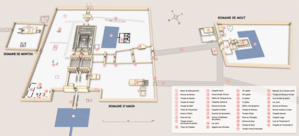
Plan 3D du site de Karnak, avec le domaine de Montou, le domaine d'Amon et le domaine de Mout.